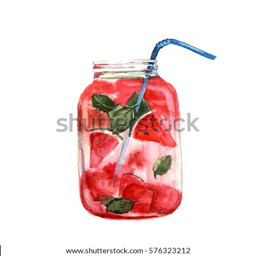
hand drawn watercolor illustration of summer fresh cocktail with strawberries and orange .